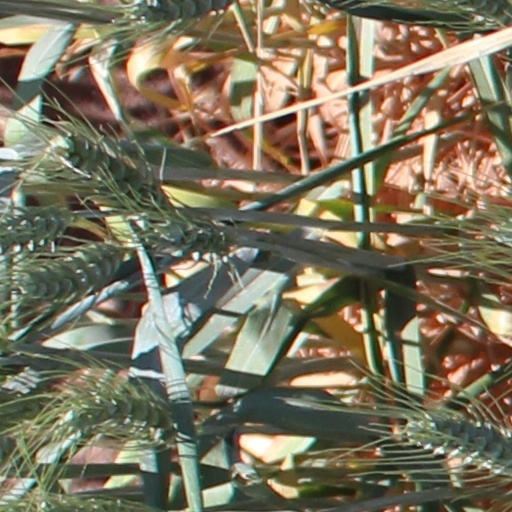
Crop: wheat